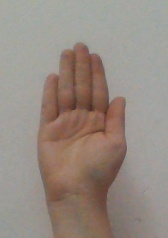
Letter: seen